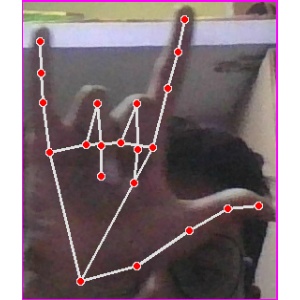
अक्षर: व